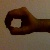
The image shows a hand gesture representing the number 0 in Indian Sign Language.